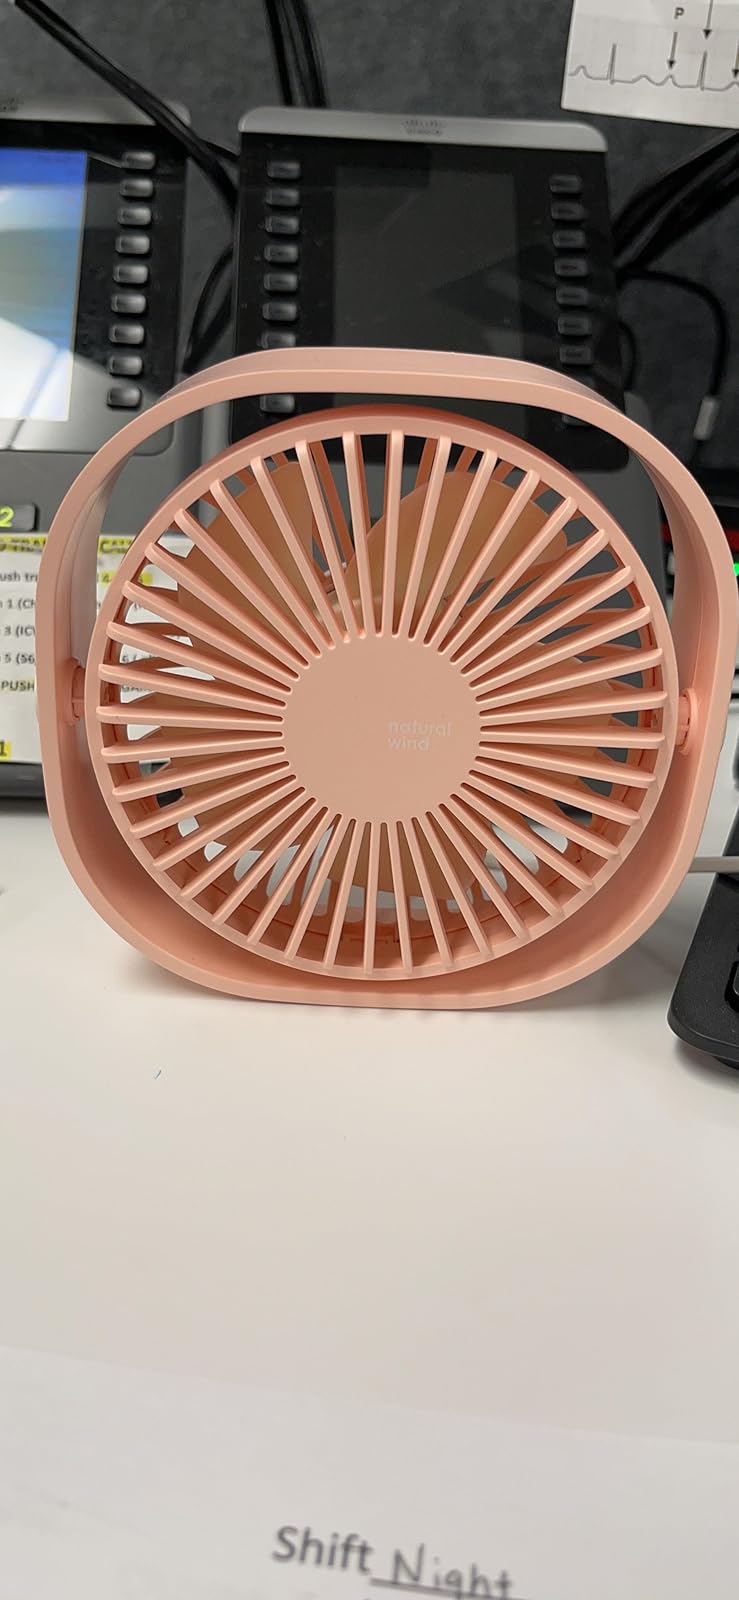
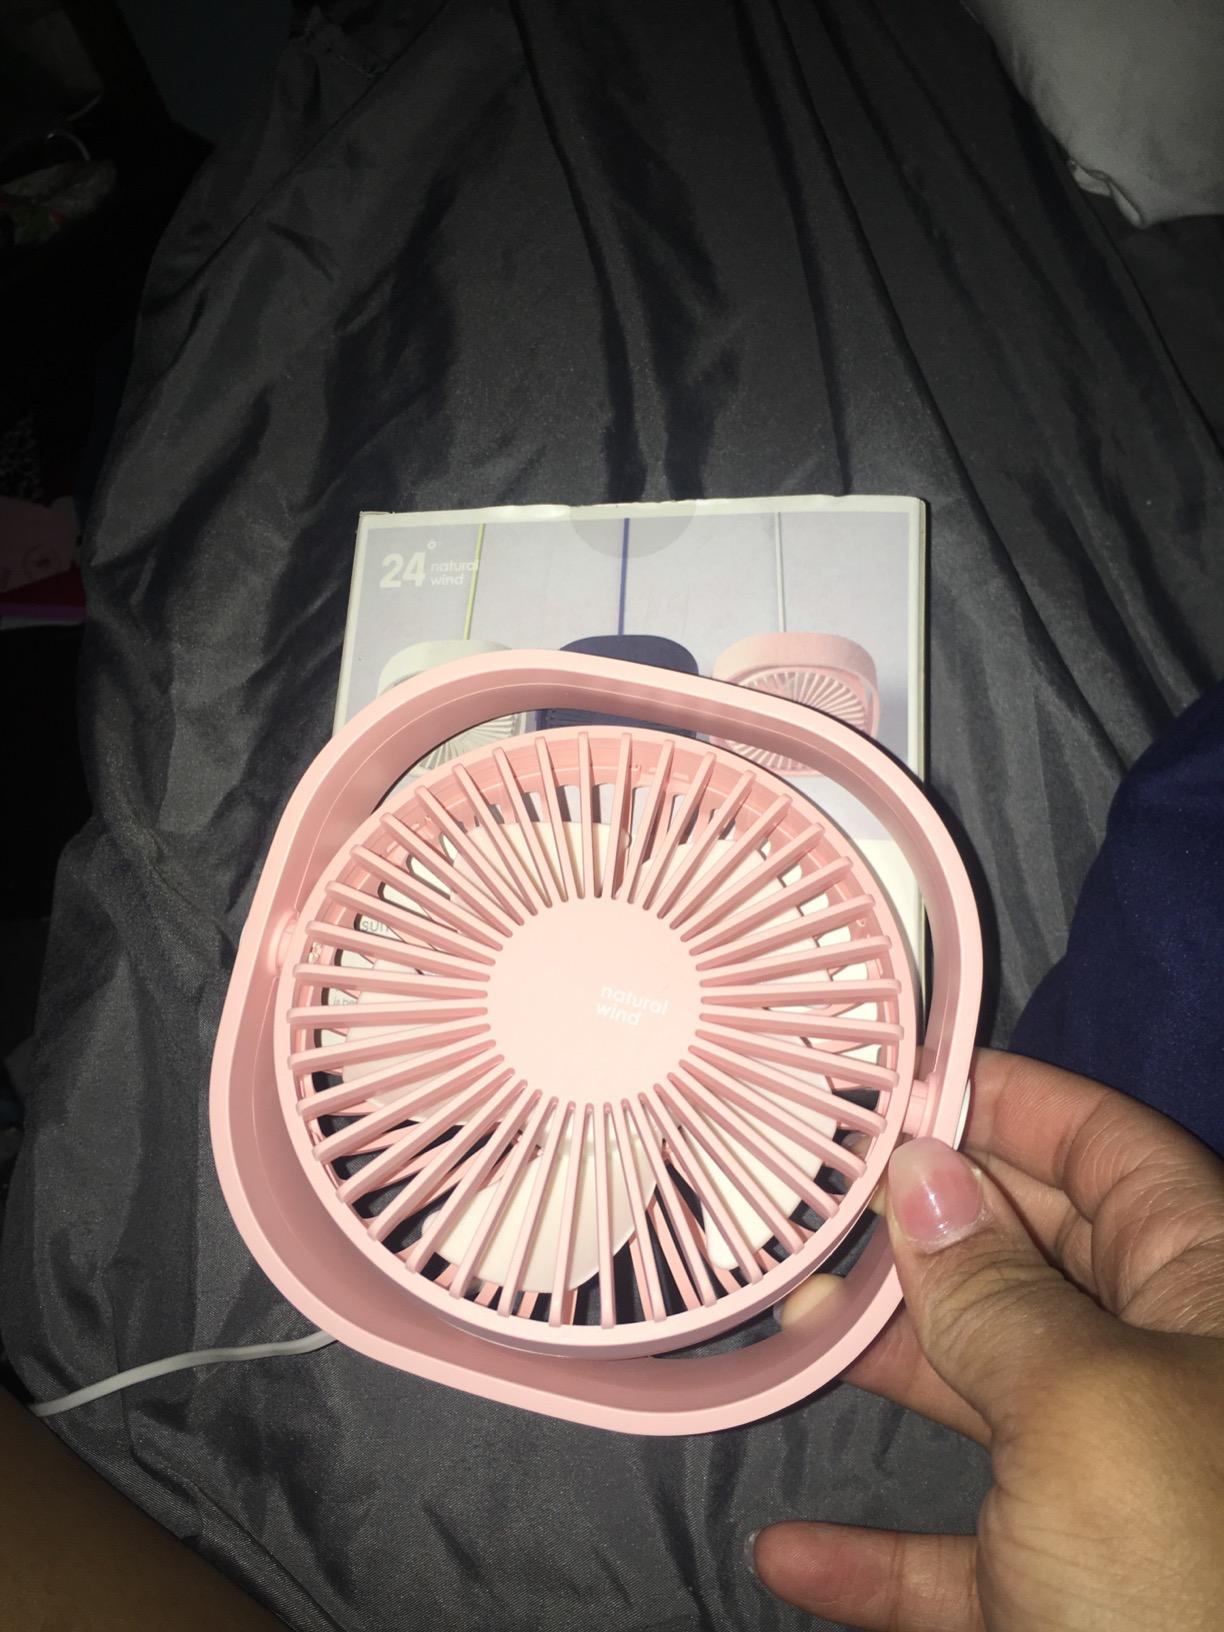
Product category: fan
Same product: yes